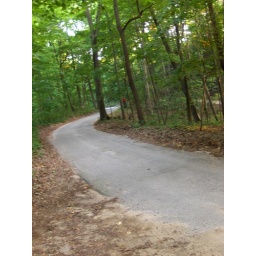
labor day weekend at the lake house in bridgman, michigan with 17 of our closest friends :D